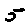
Label: 5